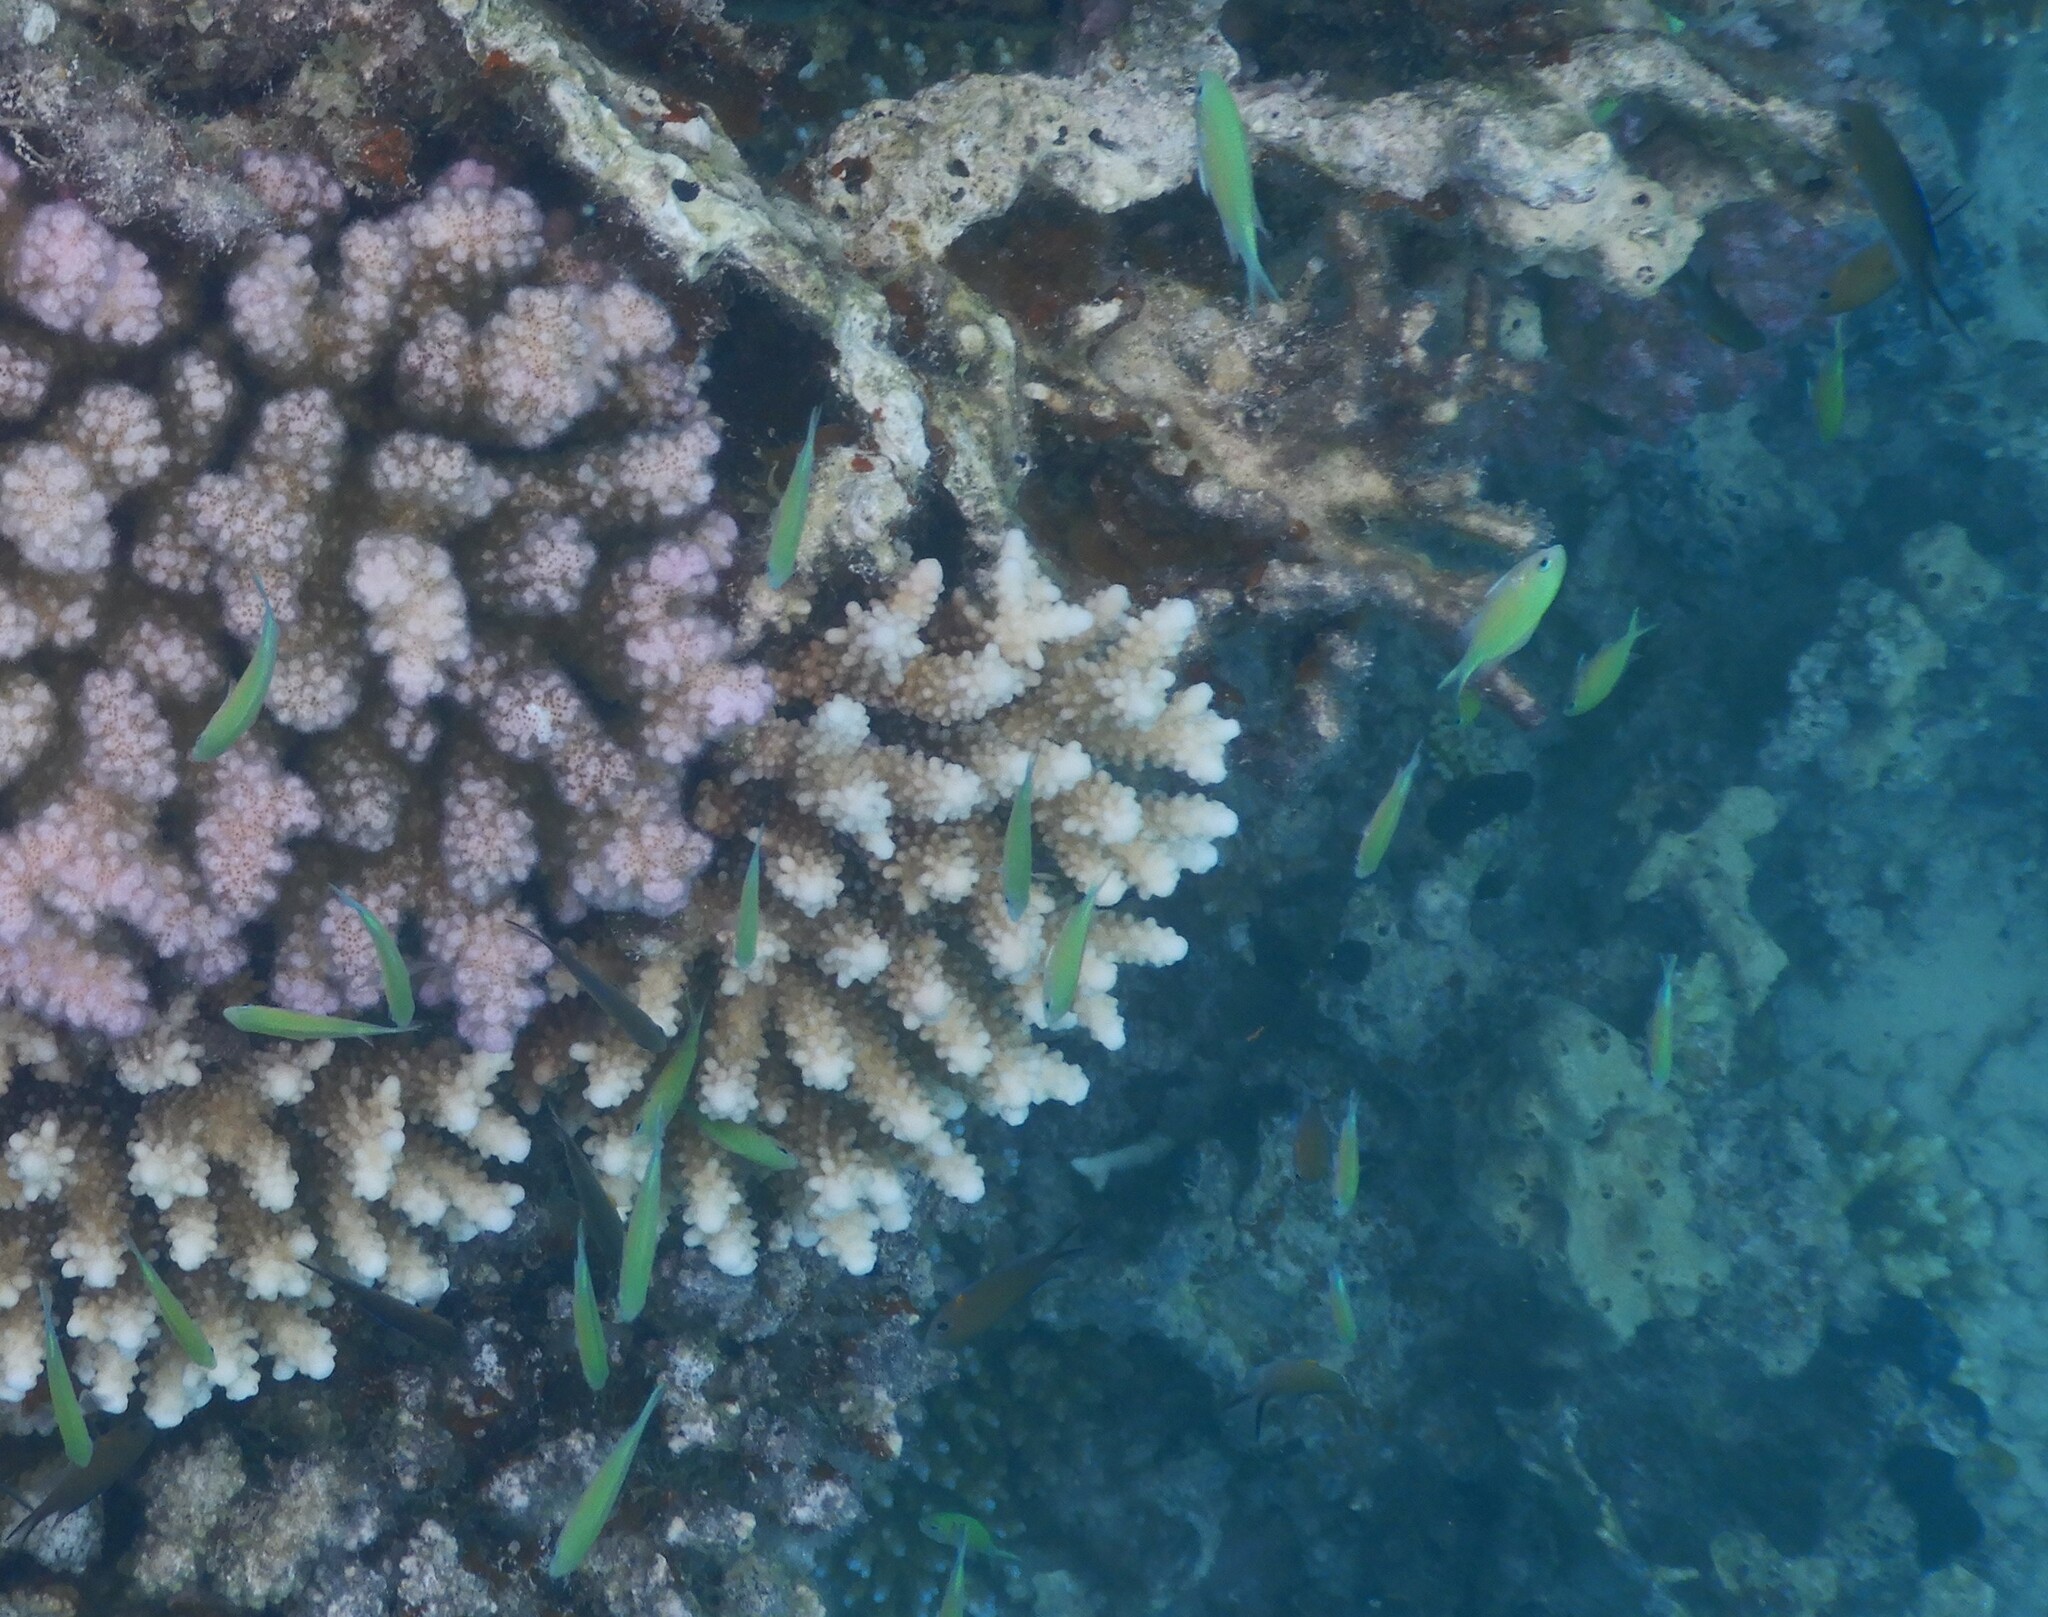
Chromis viridis (Blue-green Chromis)